First Federal Savings and Loan Association Building

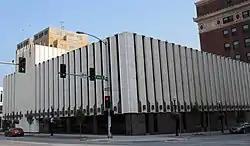
First Federal Savings and Loan Association Building in 2018

The First Federal Savings and Loan Association Building is a historic building located in Downtown Davenport, Iowa, United States. It was individually listed on the Davenport Register of Historic Properties and on the National Register of Historic Places in 2016. In 2020 it was included as a contributing property in the Davenport Downtown Commercial Historic District.